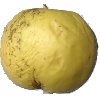
Label: Apple Golden 1